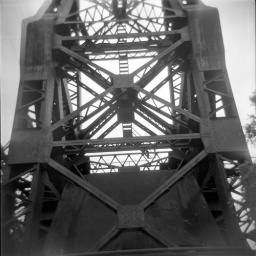
Holga of bridge near 100th street